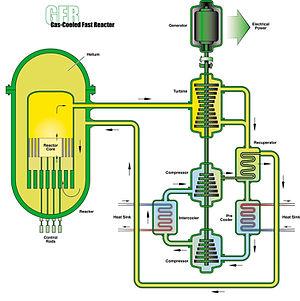
Le forum international Génération IV est une initiative du département de l'Énergie des États-Unis destinée à instaurer une coopération internationale dans le cadre du développement des systèmes nucléaires dits de quatrième génération.